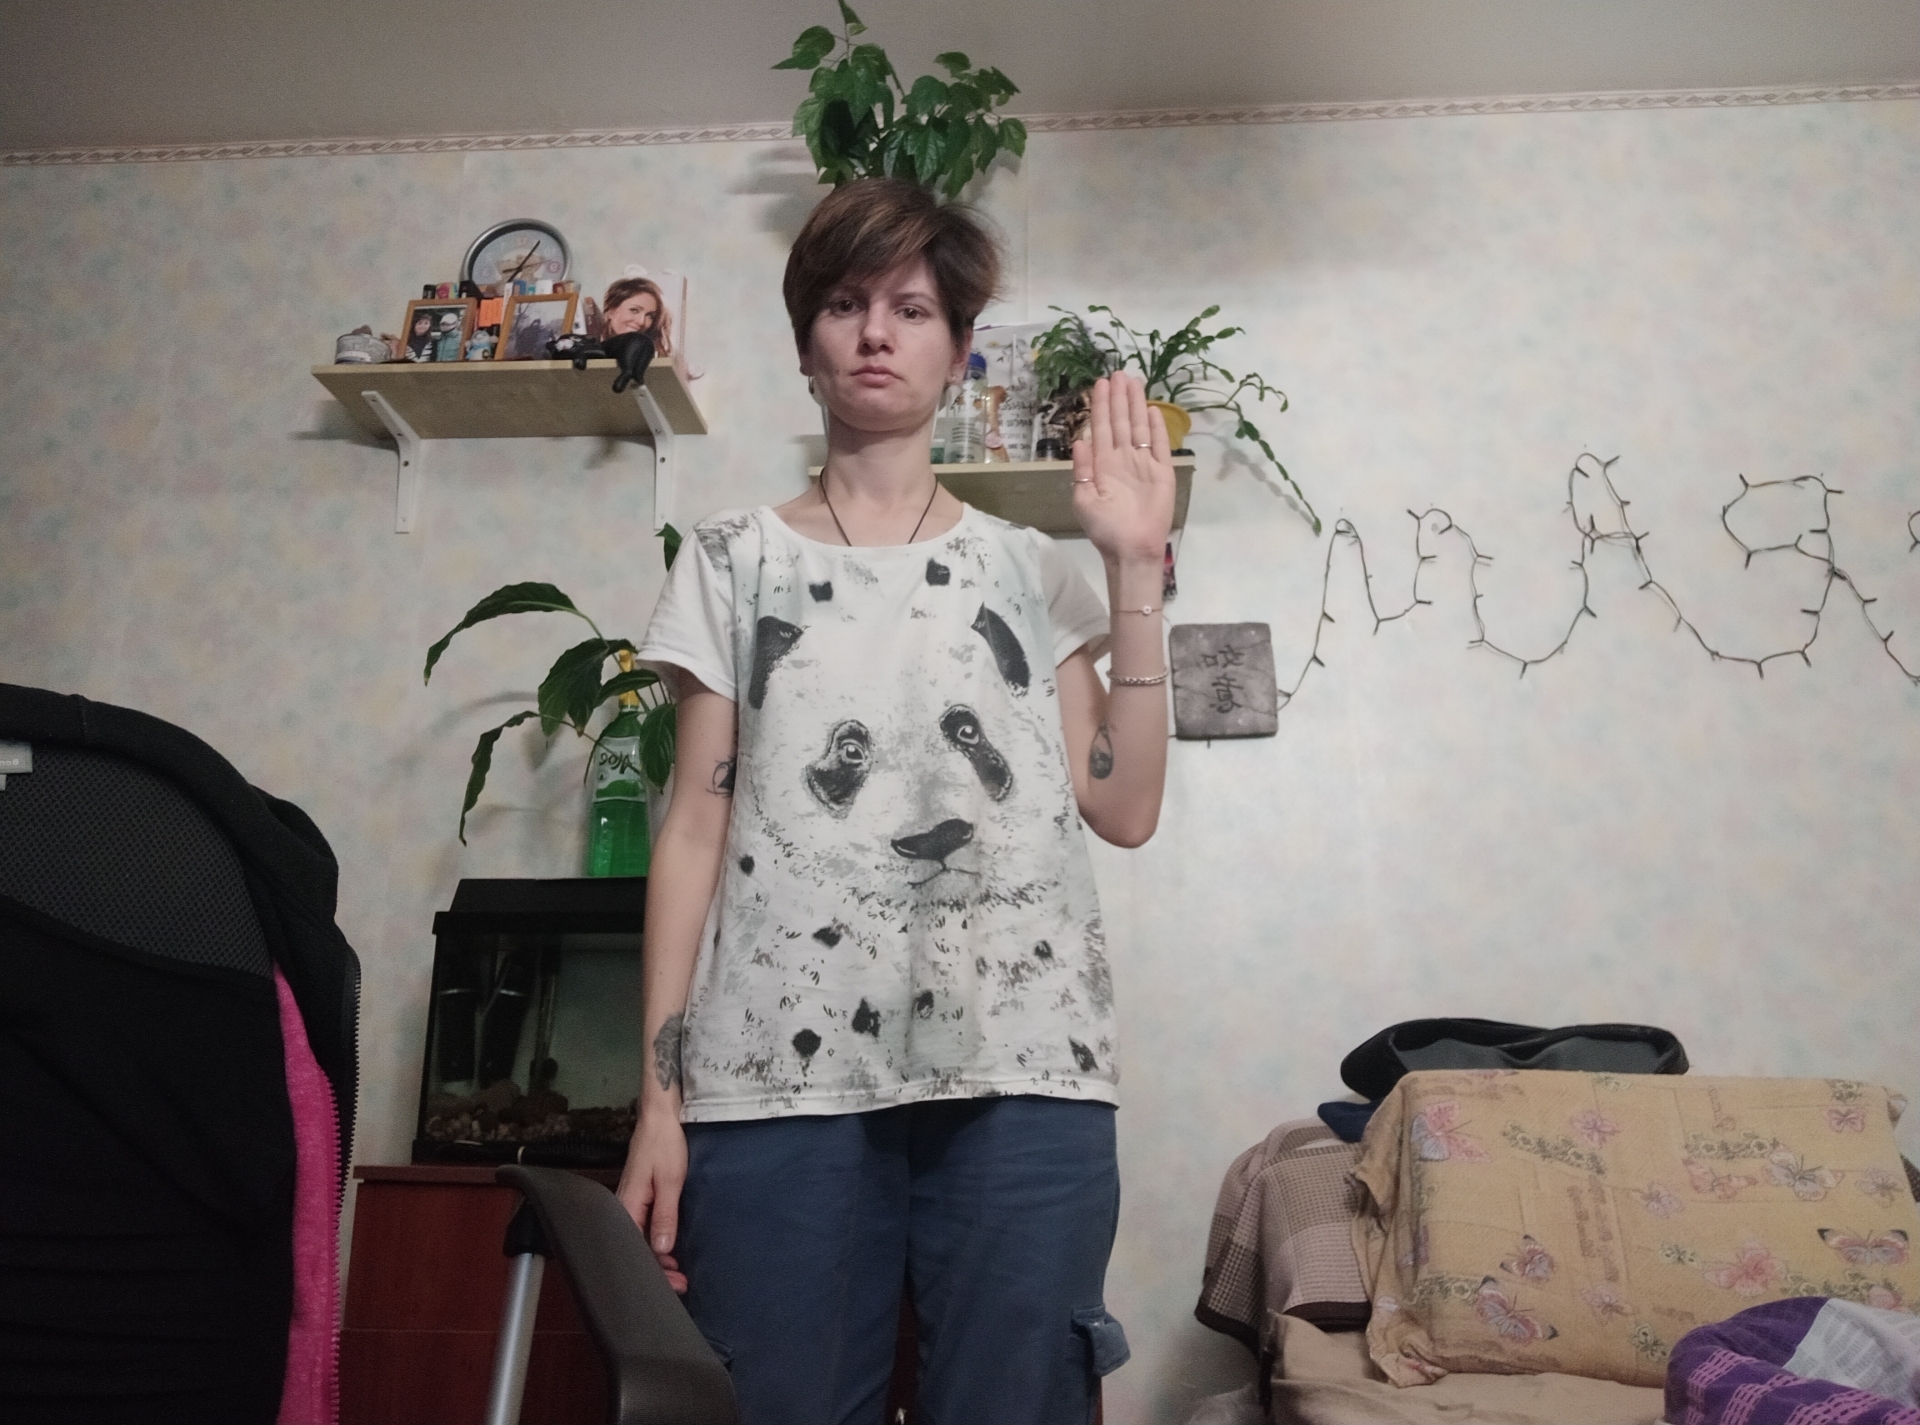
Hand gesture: stop